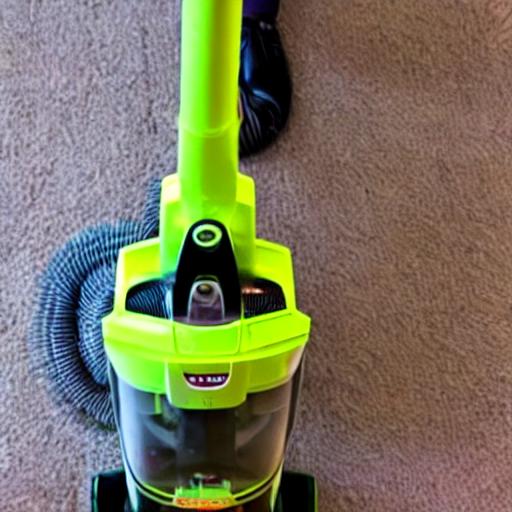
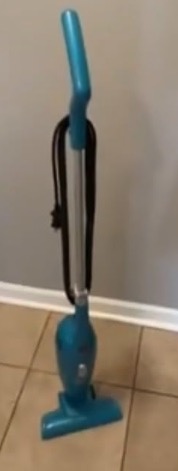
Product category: items_vacuum
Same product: no